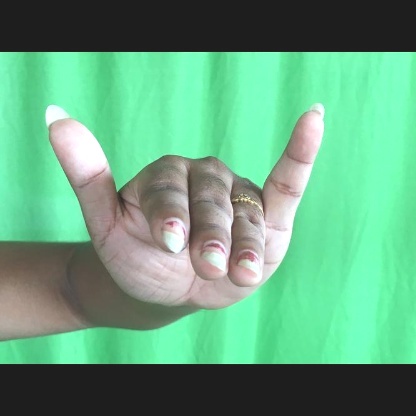
Mudra: Mrigasirsha